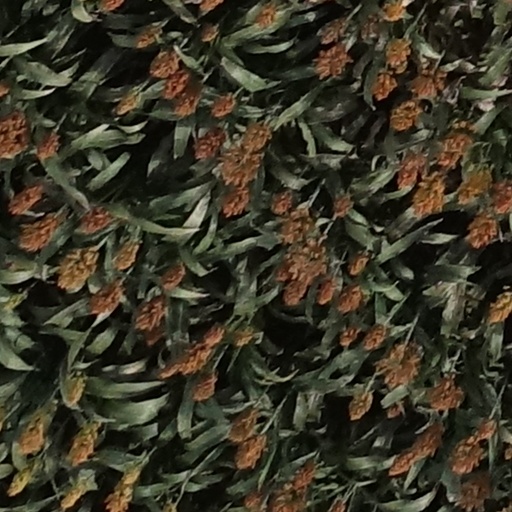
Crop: sorghum